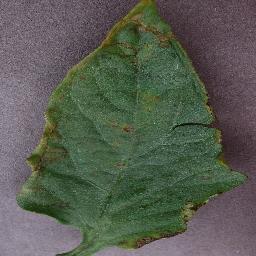
Label: Tomato___Bacterial_spot